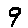
Label: 9